Yorktown campaign

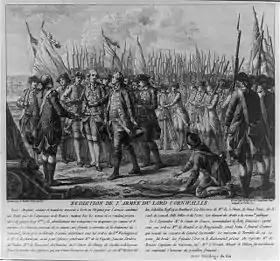
French engraving depicting the surrender

Over the following weeks, the army was marched under guard to camps in Virginia and Maryland. Cornwallis and other officers were returned to New York and allowed to return to England on parole. The ship on which Cornwallis sailed in December 1781 also carried Benedict Arnold and his family.